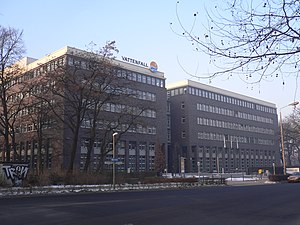
Vattenfall / Selskabet går udenlands
Vattenfall Europe AG's hovedkontor på Puschkinallee 52 i Berlin.
Vattenfall er et svensk statsejet elektricitetsselskab og en af de ledende energiproducenter i Nordeuropa. Navnet Vattenfall er svensk for vandfald og er en forkortelse af dets oprindelige navn. Vattenfall-koncernen beskæftiger i alt cirka 33.000 medarbejdere i seks europæiske lande. Heraf arbejder knap 700 medarbejdere i Danmark, hvor de indgår i Vattenfall Norden, hvis elproduktion dækker cirka 20 procent af Nordens elforbrug. Vattenfall ejes 100 % af den svenske stat og er Europas femtestørste energiselskab.